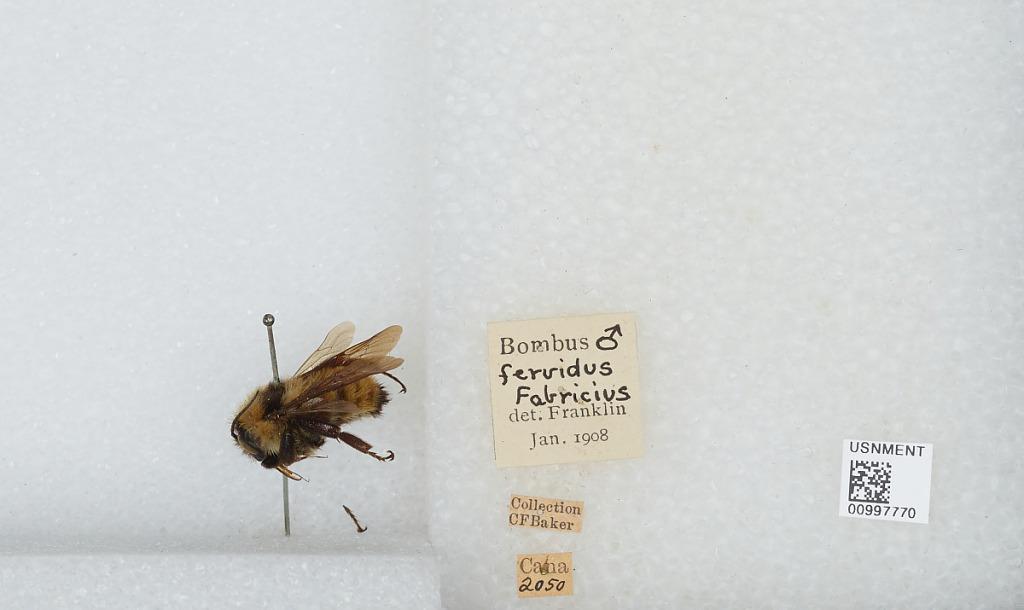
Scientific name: Bombus (Fervidobombus) fervidus fervidus (Fabricius)
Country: Canada
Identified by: Franklin